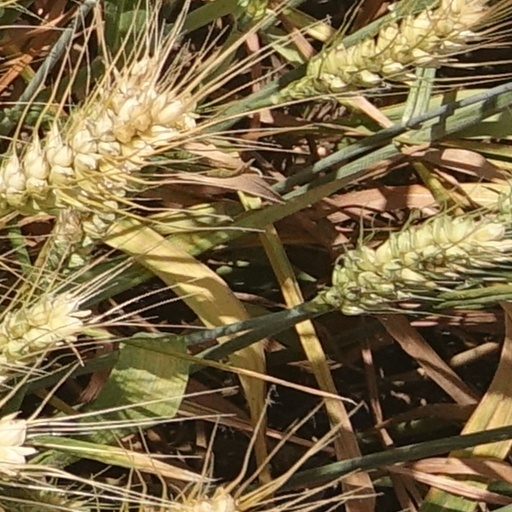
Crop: wheat